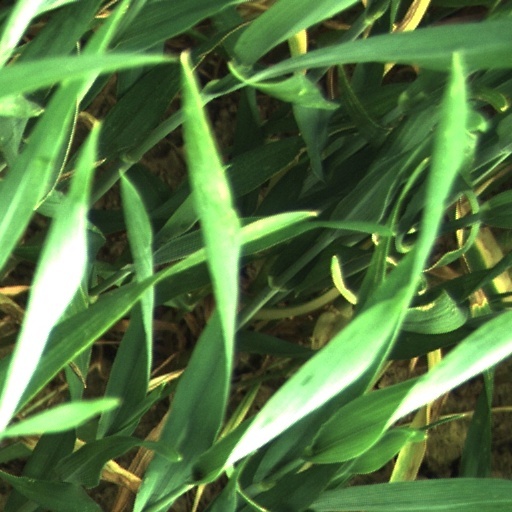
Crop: wheat